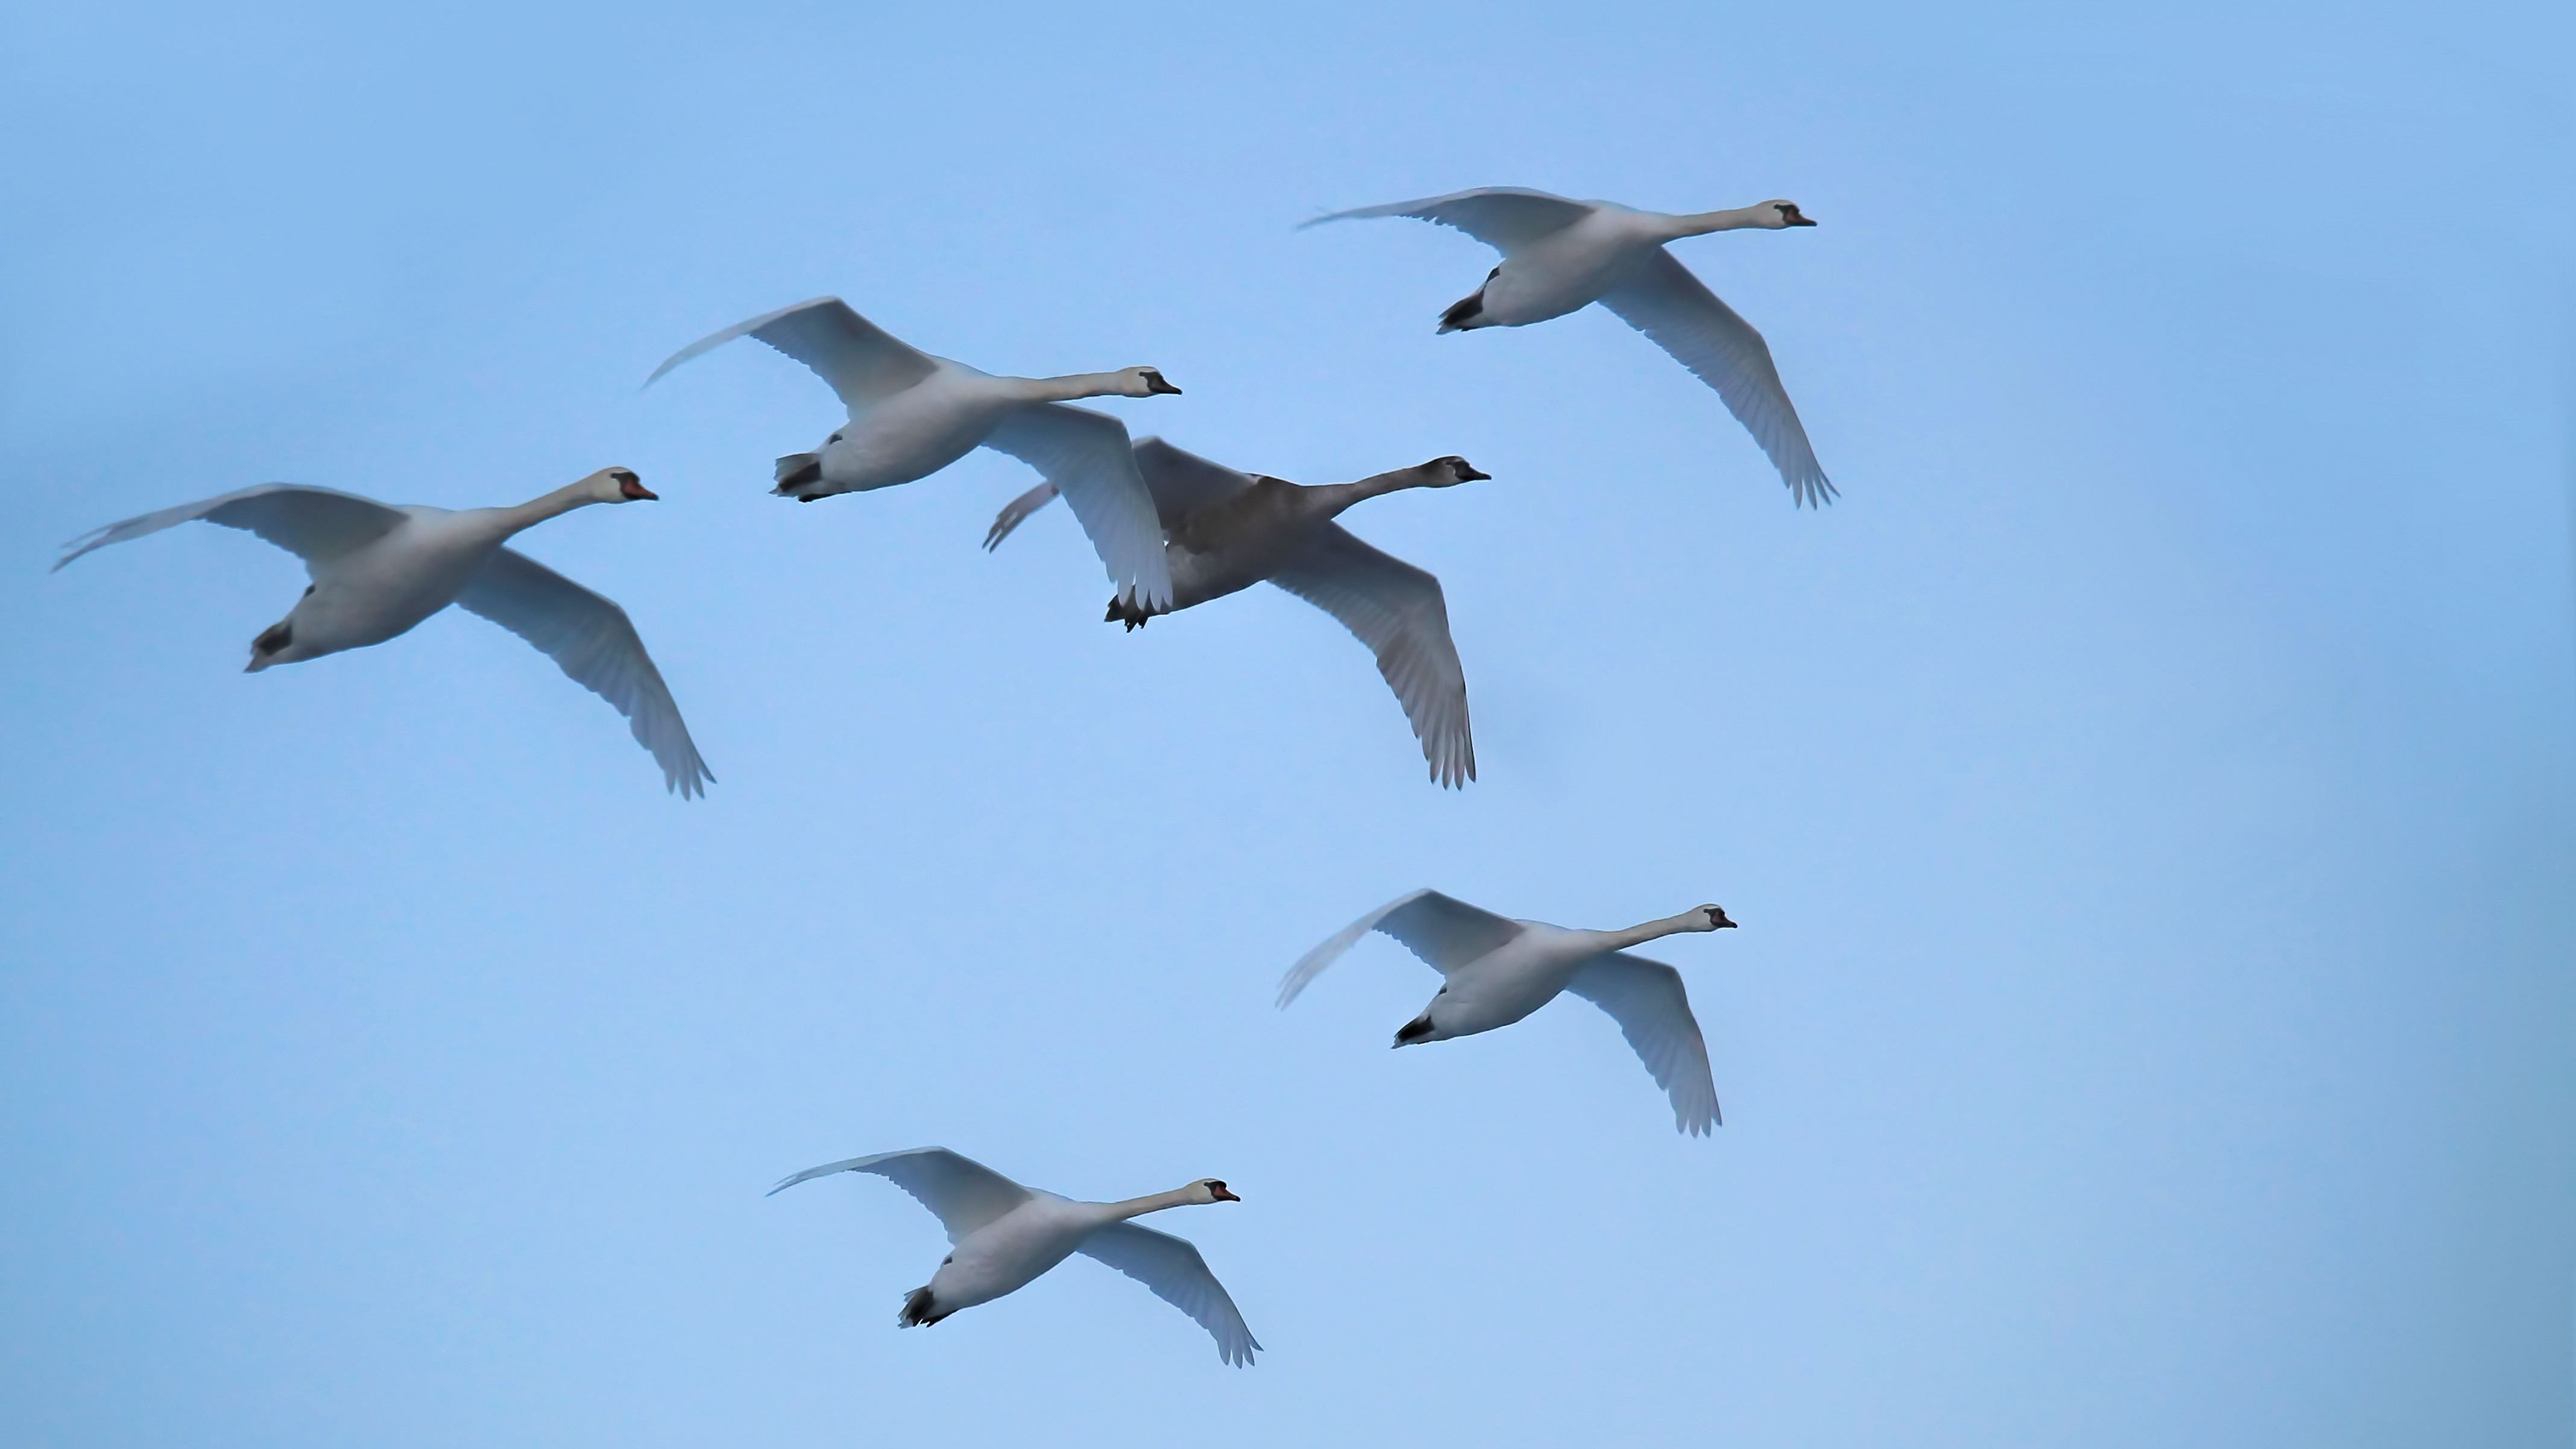
bird, wing, seabird, flock, fly, flight, birds, duck, swans, goose, vertebrate, waterfowl, water bird, canard, bird migration, prettin, animal migration, ducks geese and swans, elbaue